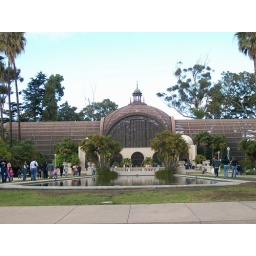
Beautiful gardens and birds can be seen in this building within Balboa Park